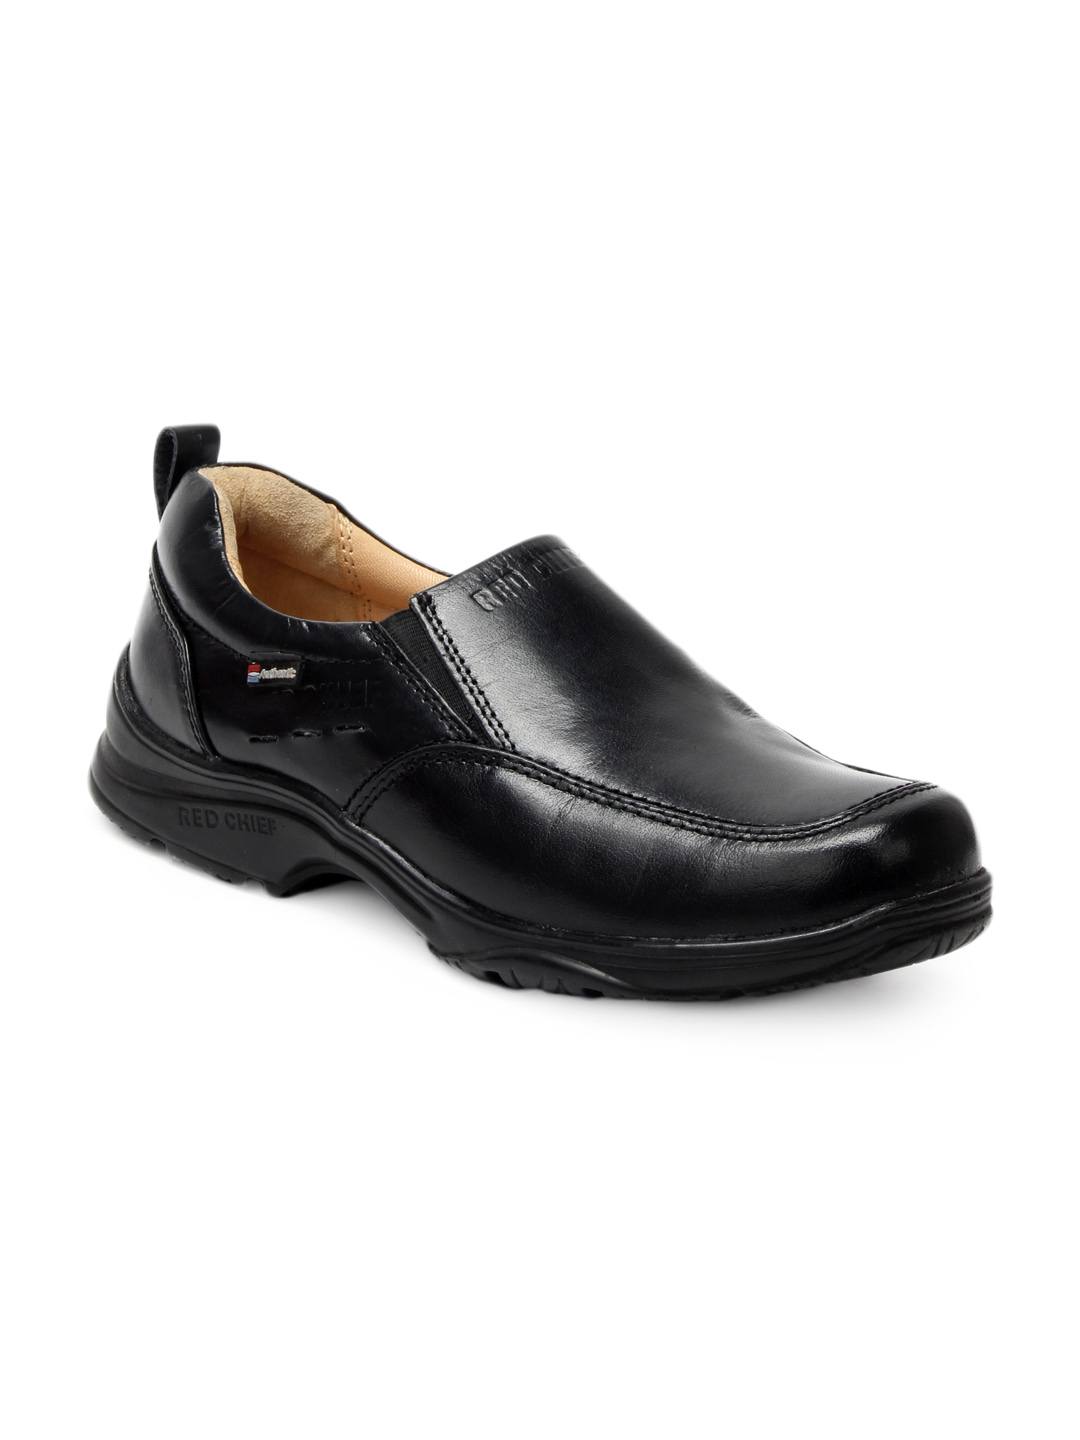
Red Chief Men Black Formal Shoes
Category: Footwear / Shoes / Formal Shoes
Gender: Men
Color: Black
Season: Winter 2018
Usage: Formal